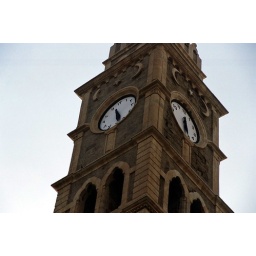
clock tower in old Han, Acre, 2005.